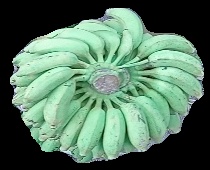
Variety: elakki-bale
Grade: grade1